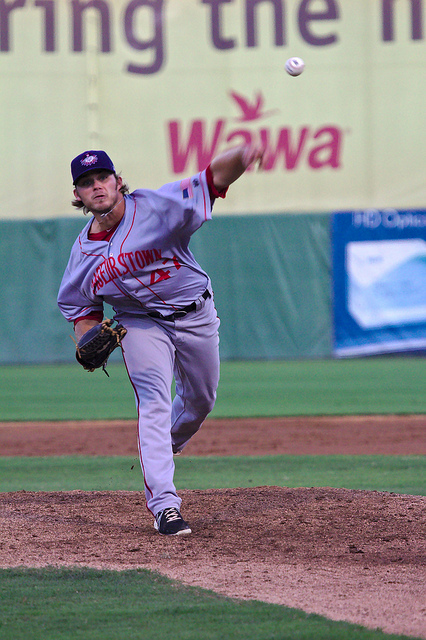
cầu thủ bóng chày đang đeo găng tay thi đấu trên sân